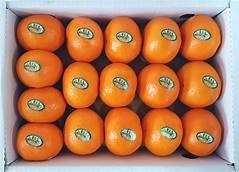
Label: mandarine